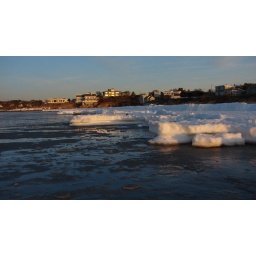
The ocean tides carve out several feet of snow on Wingaersheek Beach are reflected in the water at sunset.